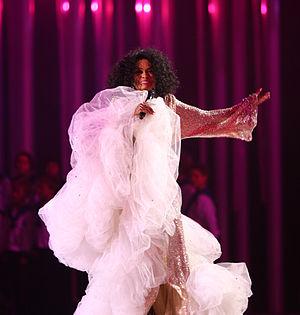
The Supremes, aussi connu sous le nom de Diana Ross & The Supremes, est un groupe de musique féminin américain originaire de Détroit, actif de 1959 à 1977.